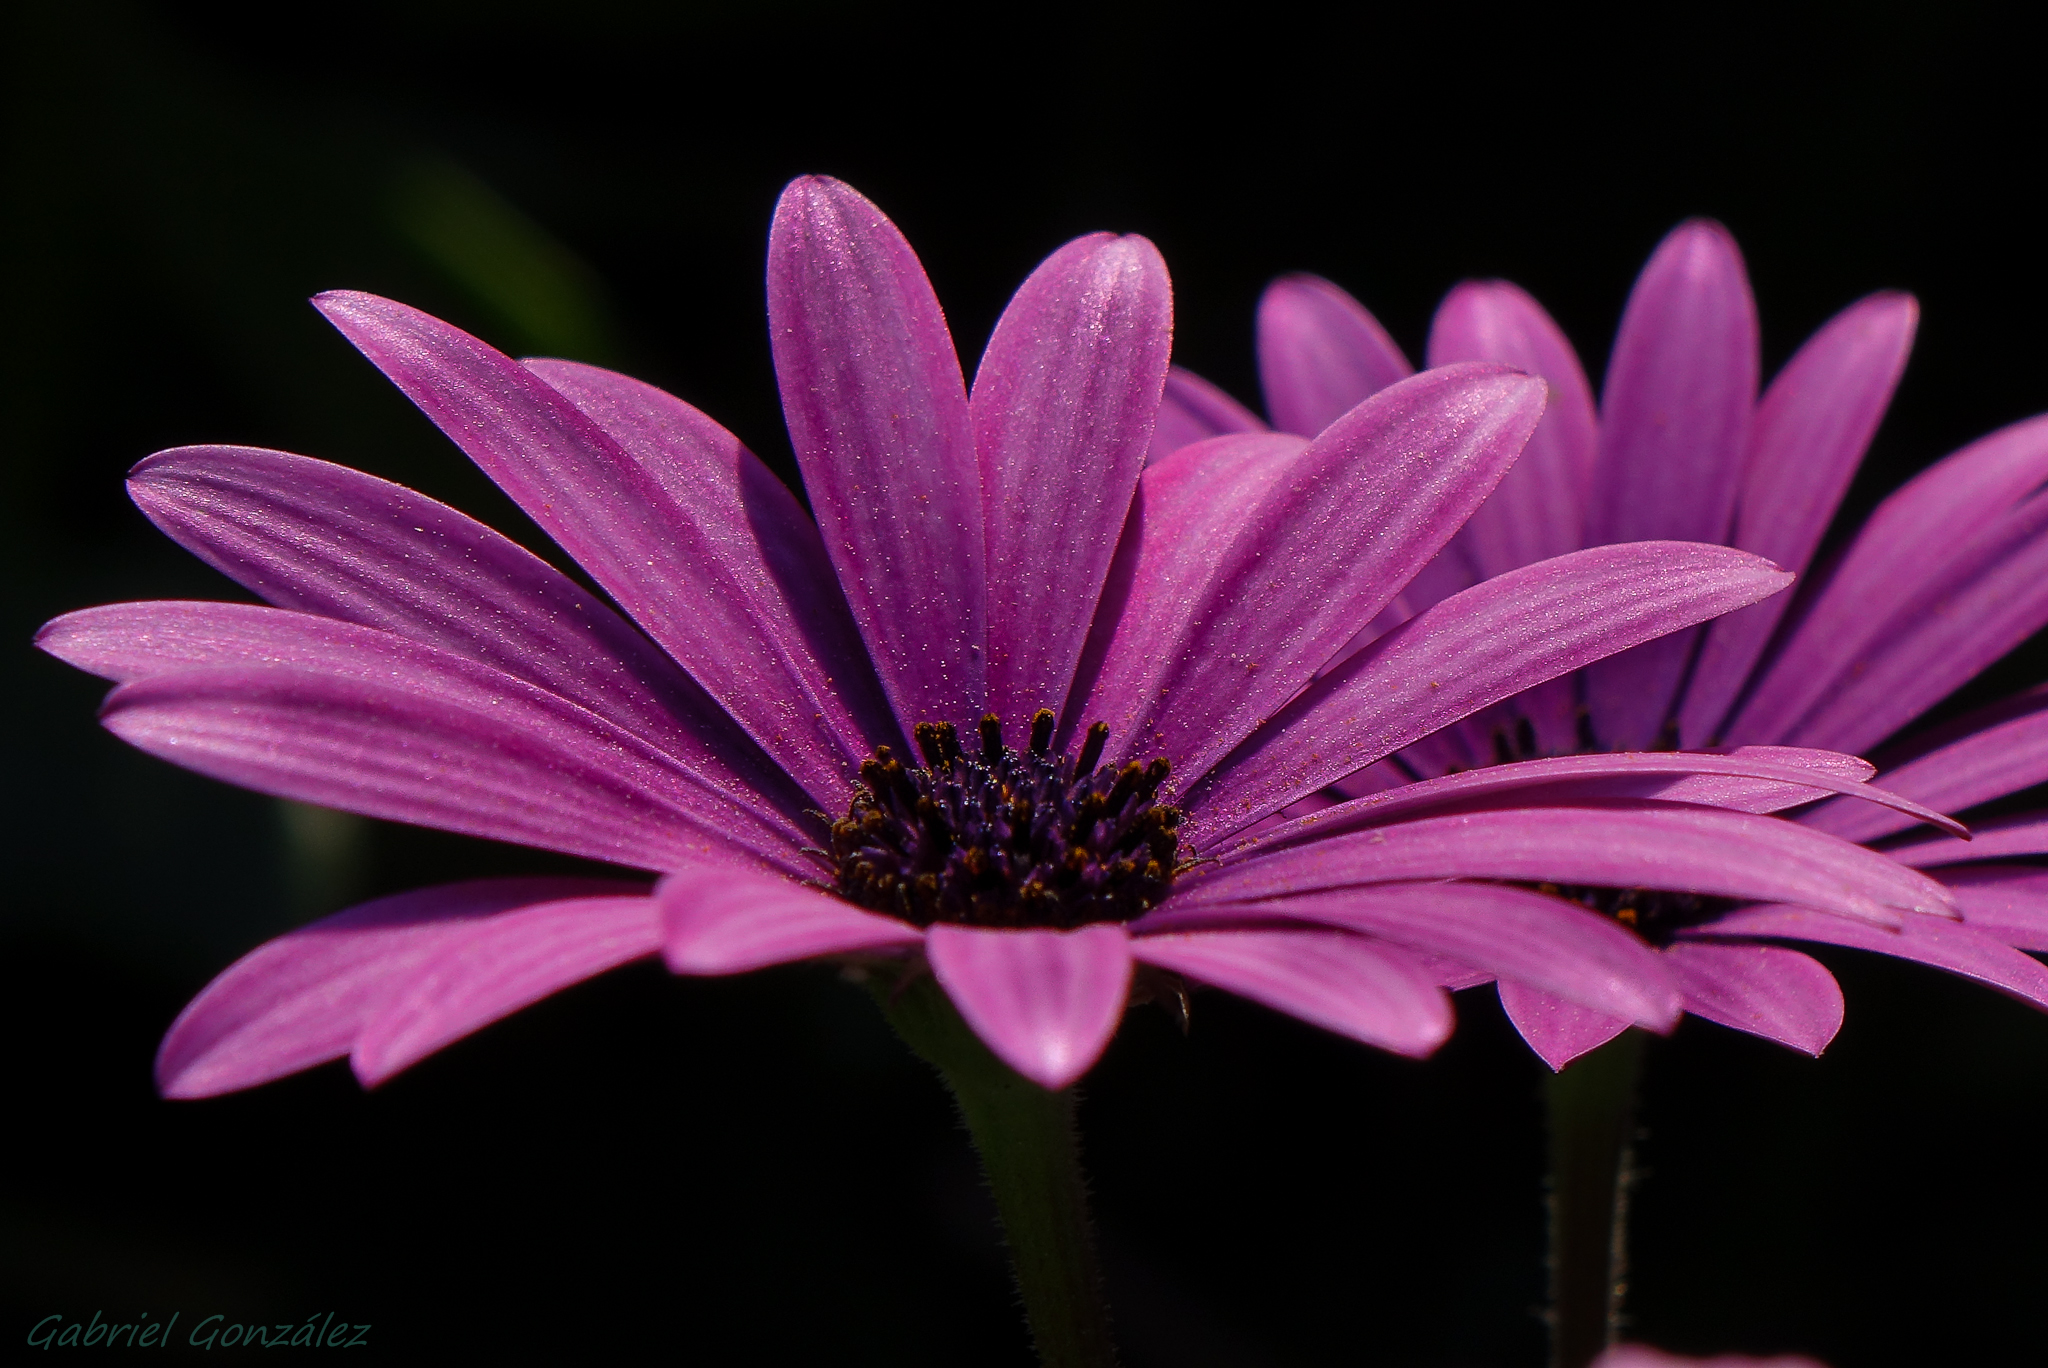
nature, blossom, plant, photography, flower, purple, petal, daisy, macro, pink, flora, flowers, close up, naturaleza, flores, gerbera, ggl1, gaby1, xovesphoto, sonyrx10, rx10, gphoto, xelodegalicia, macro photography, gabrielcoru a, flowering plant, daisy family, plant stem, land plant